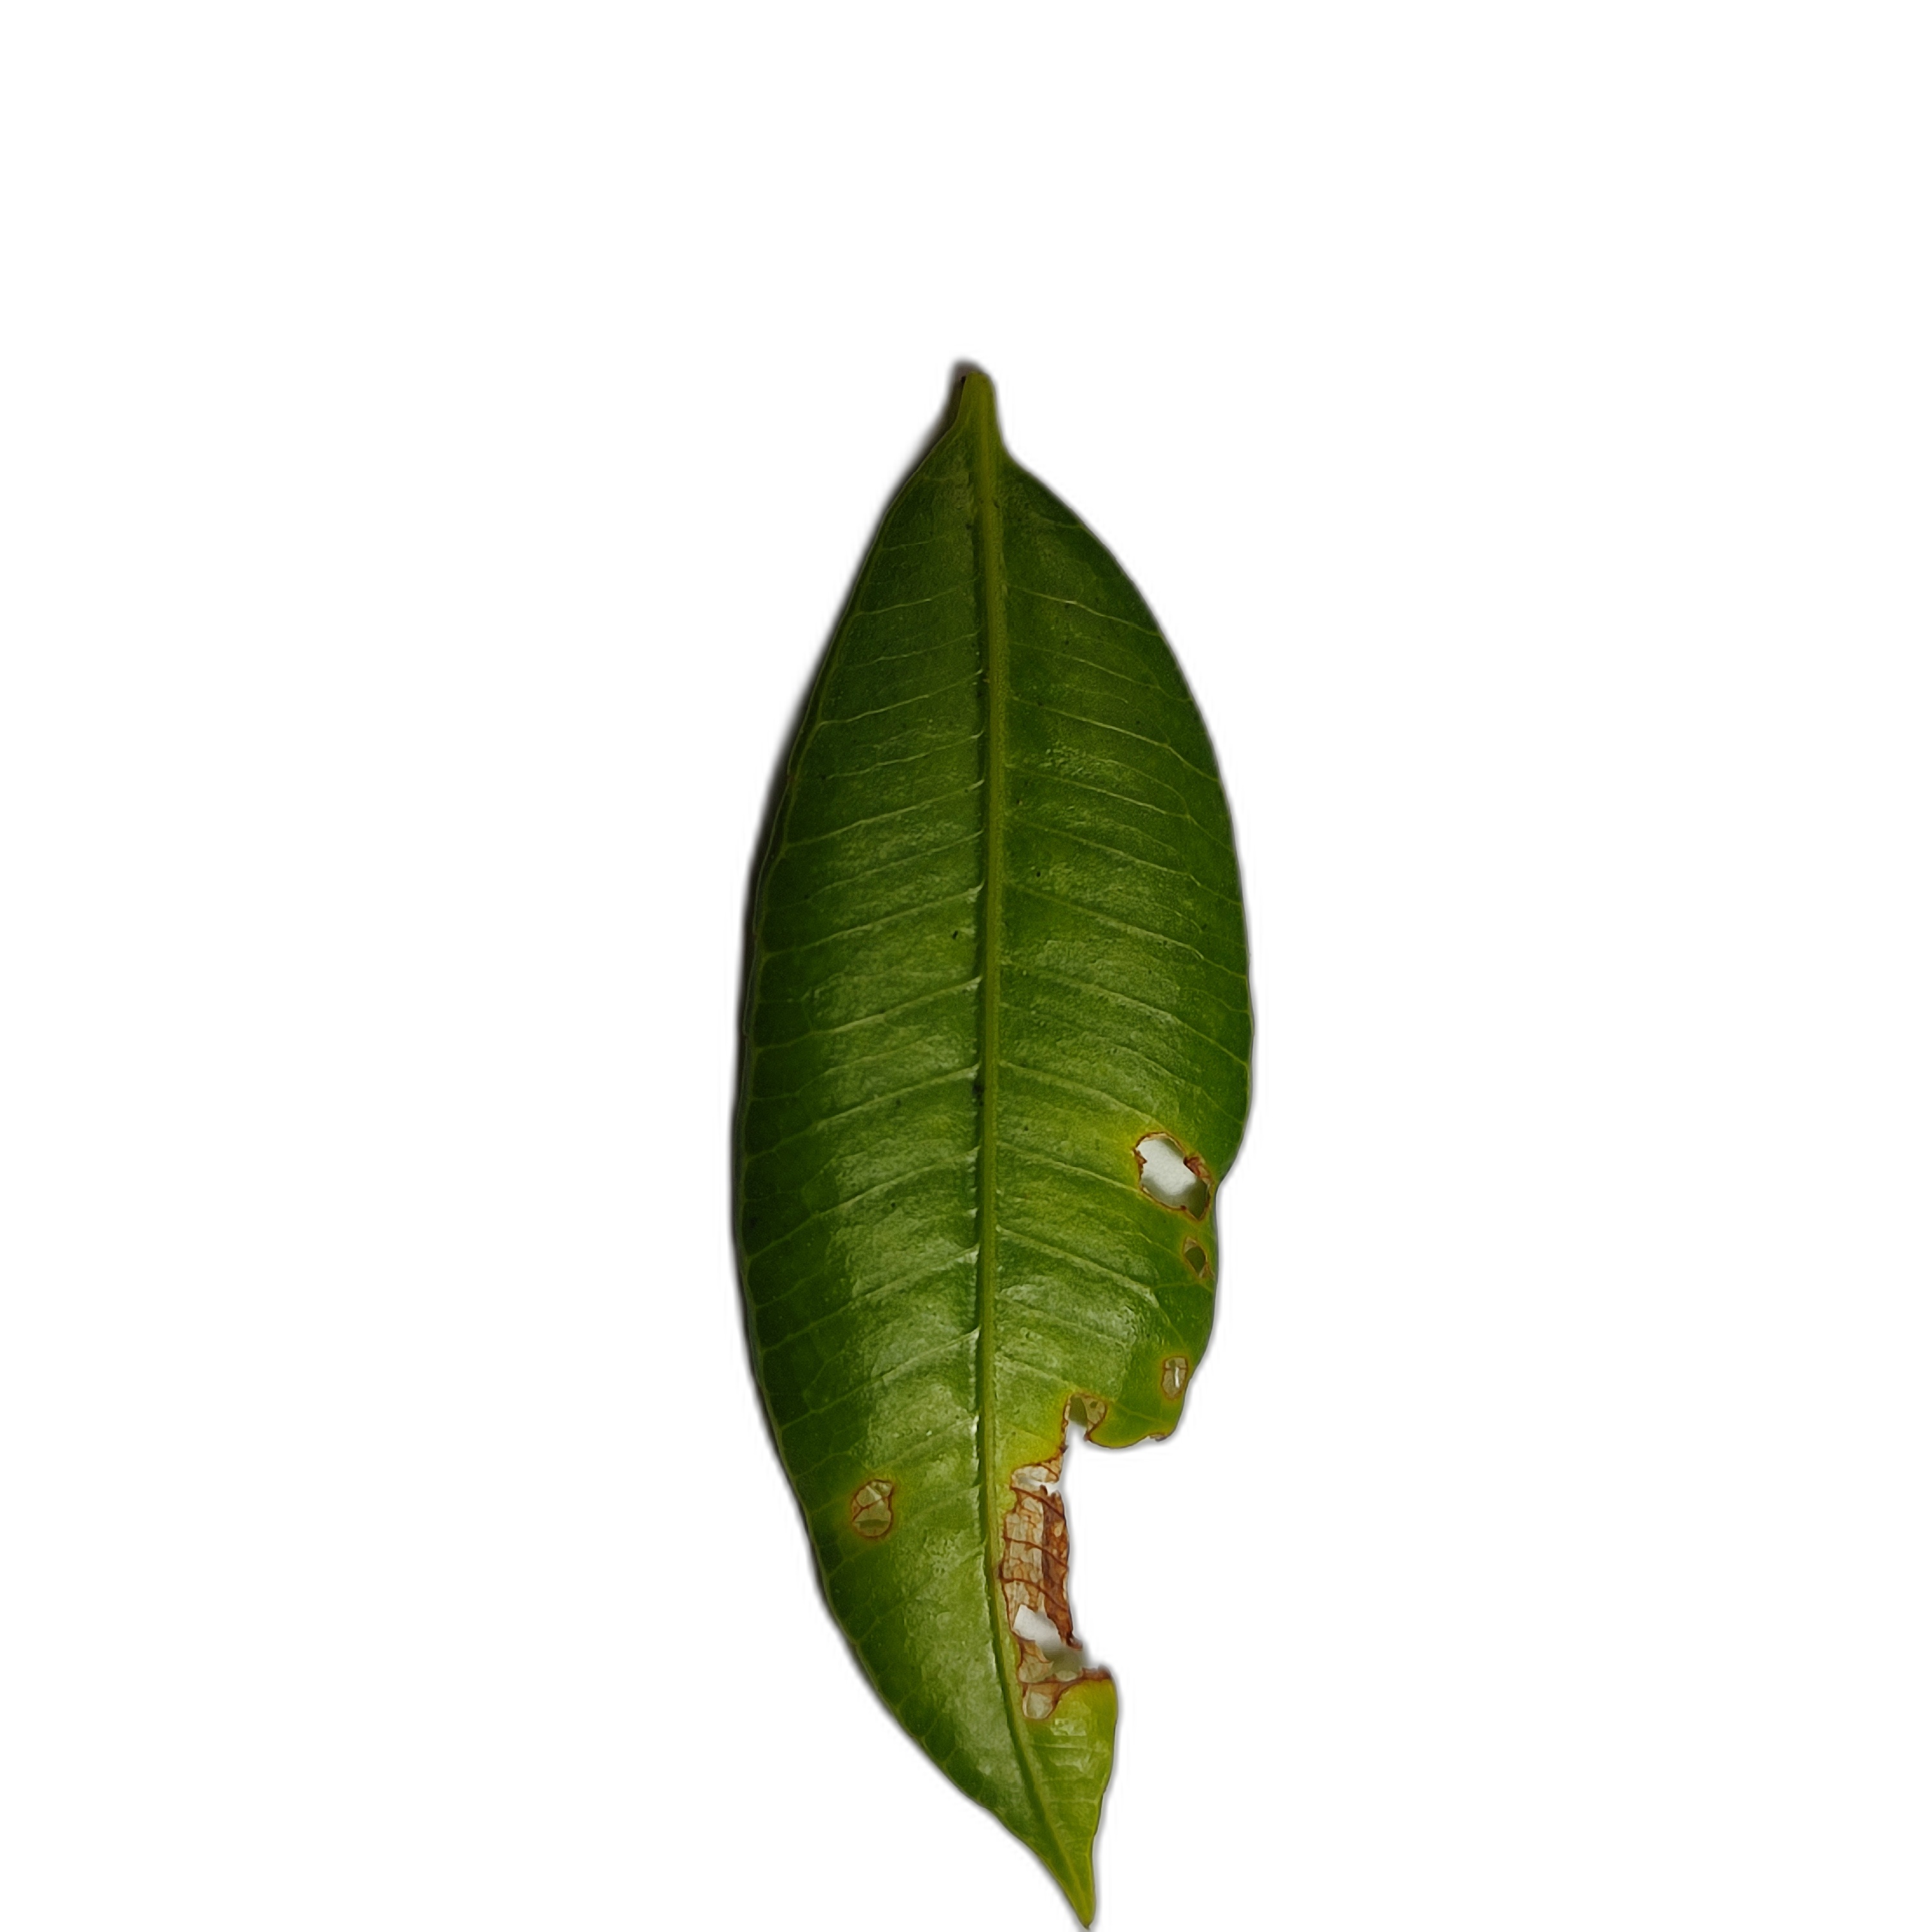
Label: not_healthy